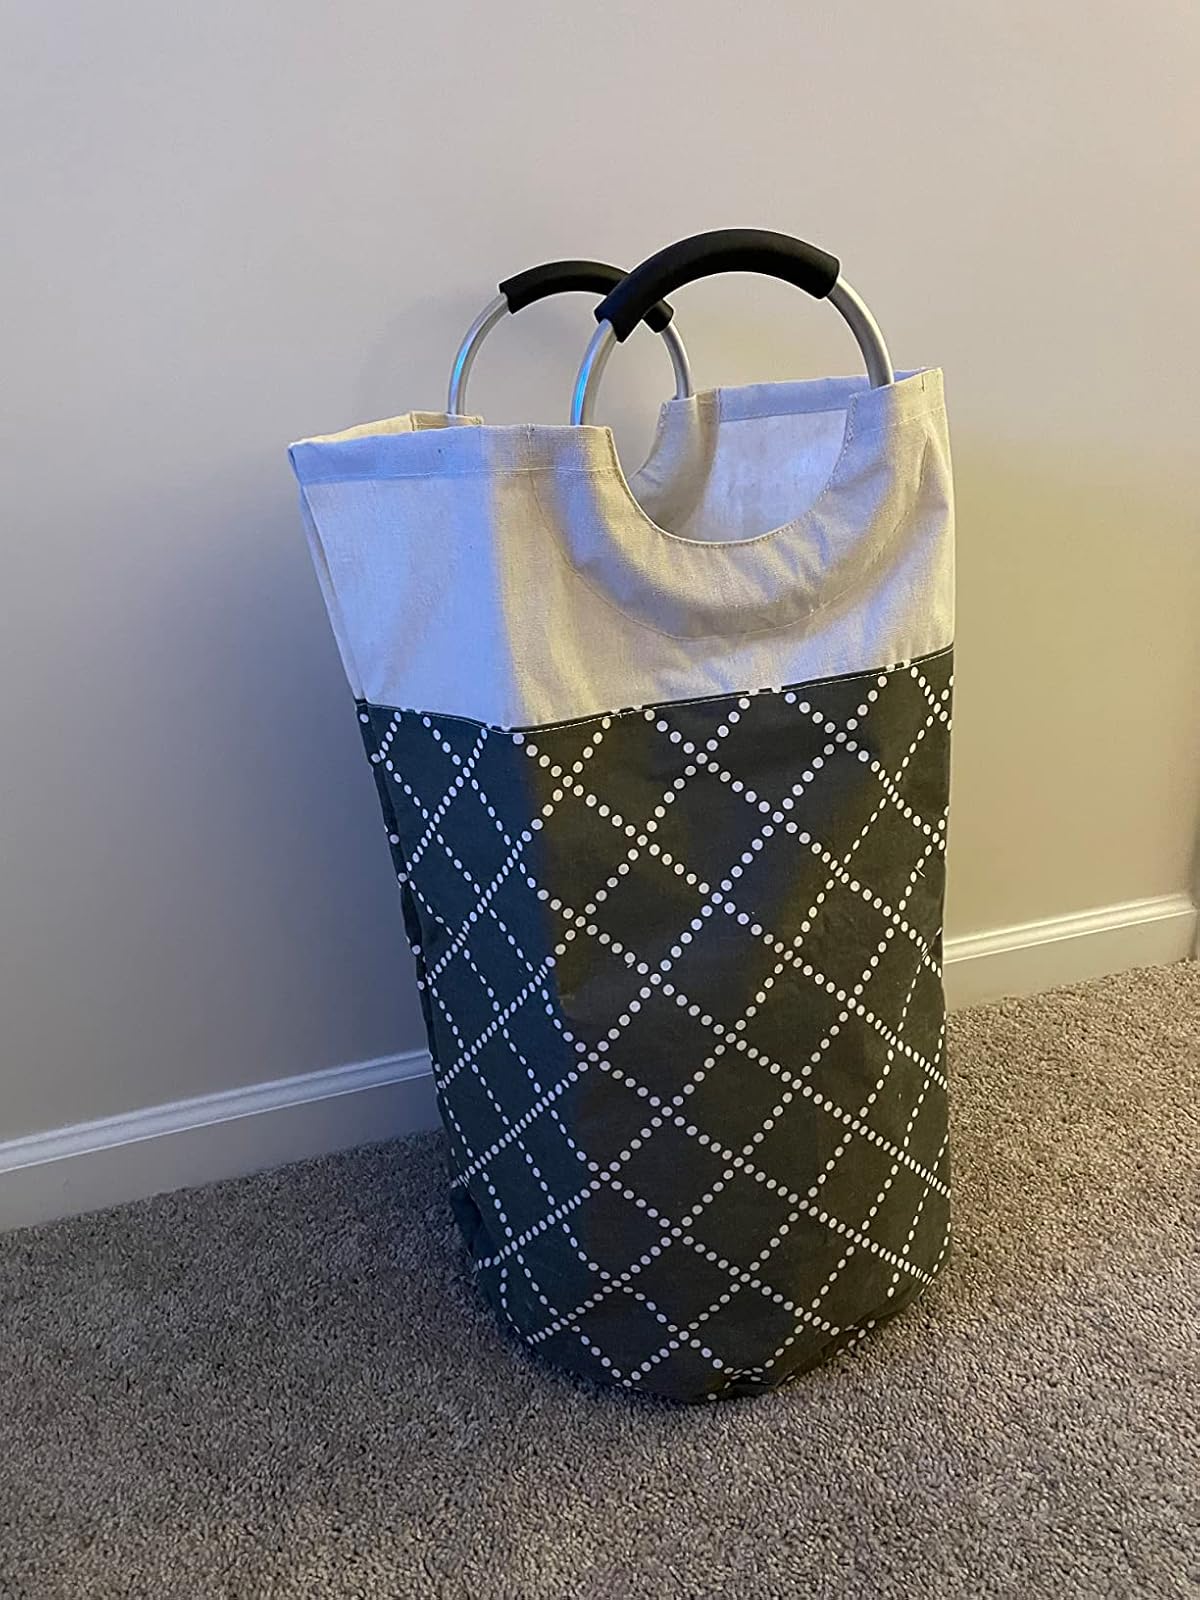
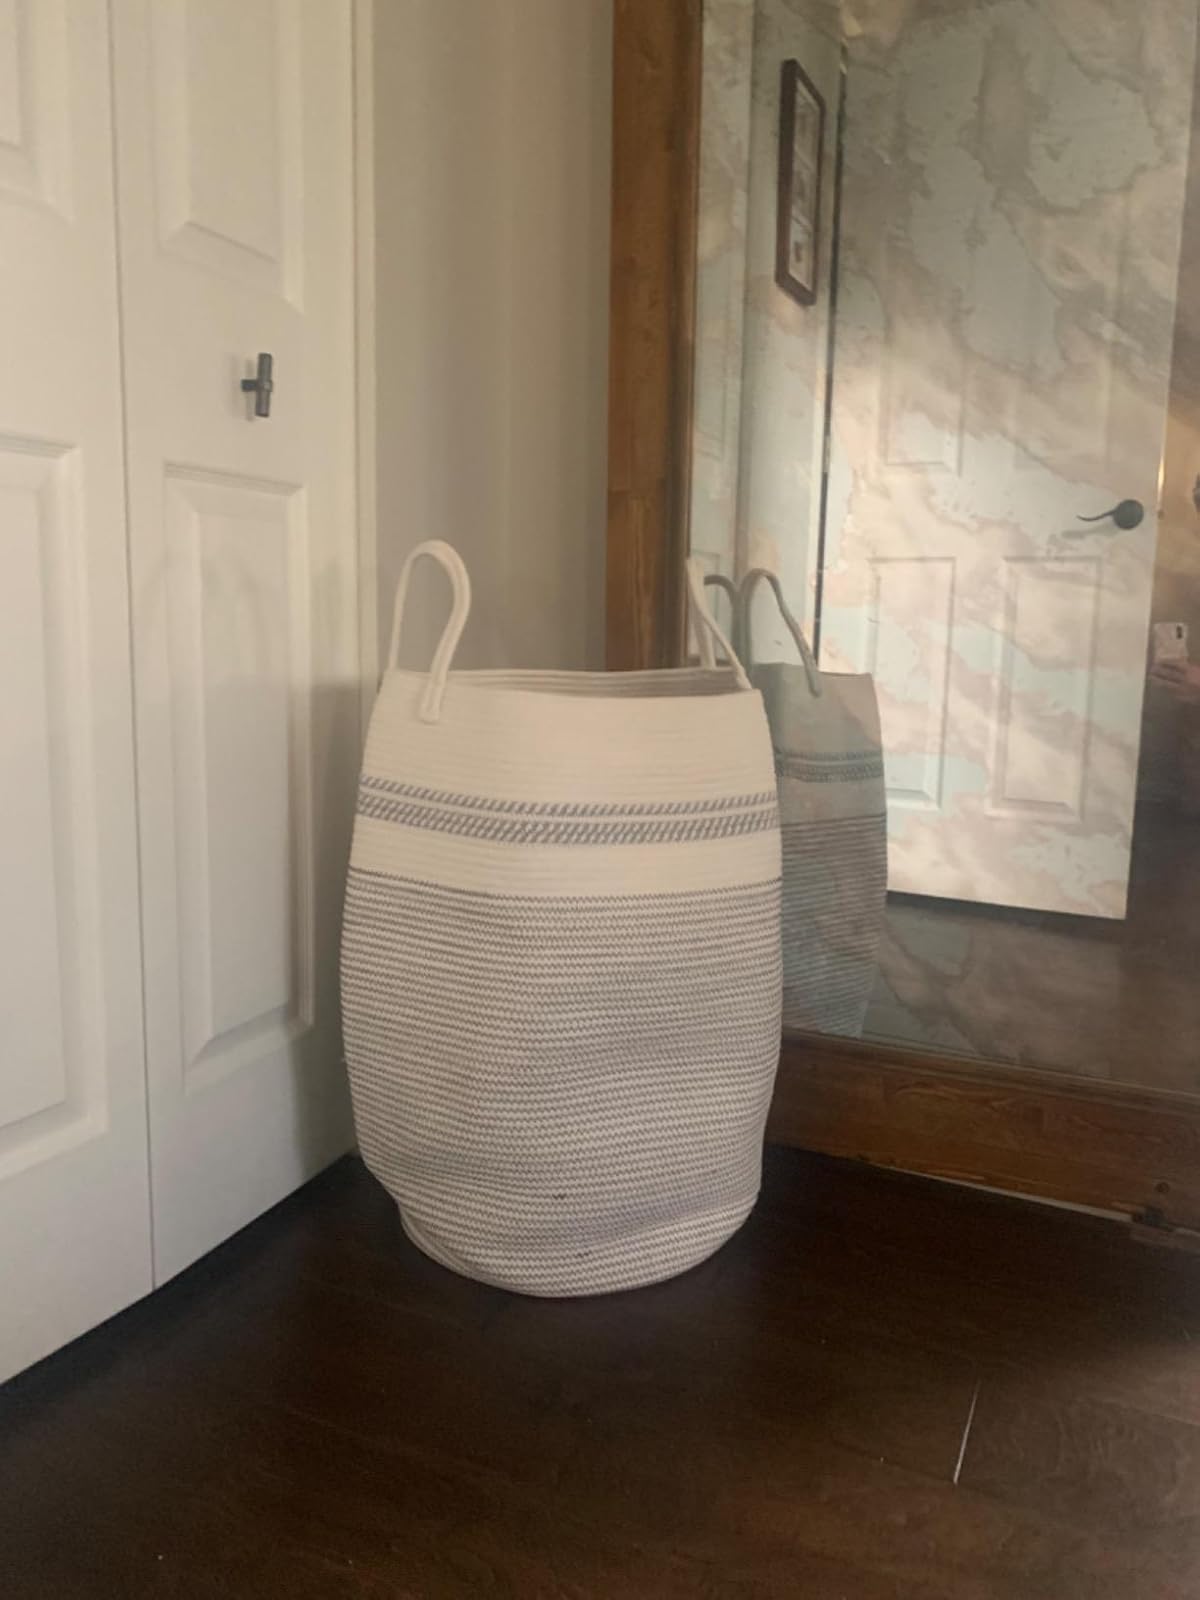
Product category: items_hamper
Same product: no